St. Ignatius Cathedral

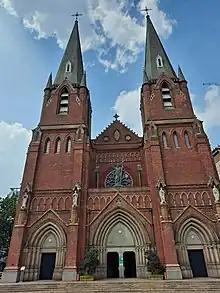
Close-up shot of the cathedral

The first church at "Zikawei" (now spelled Xujiahui as per the Mandarin pronunciation) was built in 1851. A medium—sized, Greek style church was built in 1851 (demolished in the 1980s to make way for the new headquarters of the Shanghai Diocese).